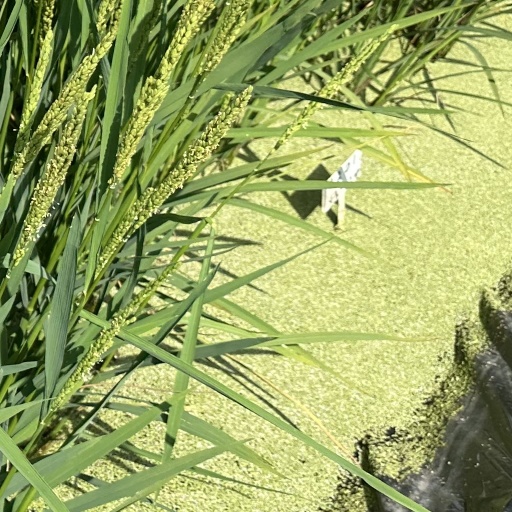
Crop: rice